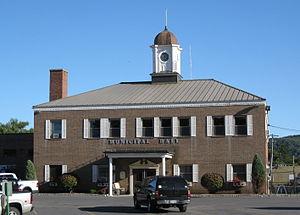
Le village de Herkimer est le siège du comté de Herkimer, situé dans l'État de New York, aux États-Unis.